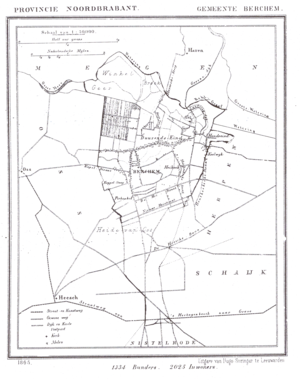
Berghem est un village néerlandais au nord-est du Brabant-Septentrional, situé immédiatement à l'est d'Oss. Commune indépendante jusqu'à la fin 1993, il a été rattaché à Oss le 1ᵉʳ janvier 1994. Le 1ᵉʳ janvier 2011, Berghem a une population de 8 804 habitants.